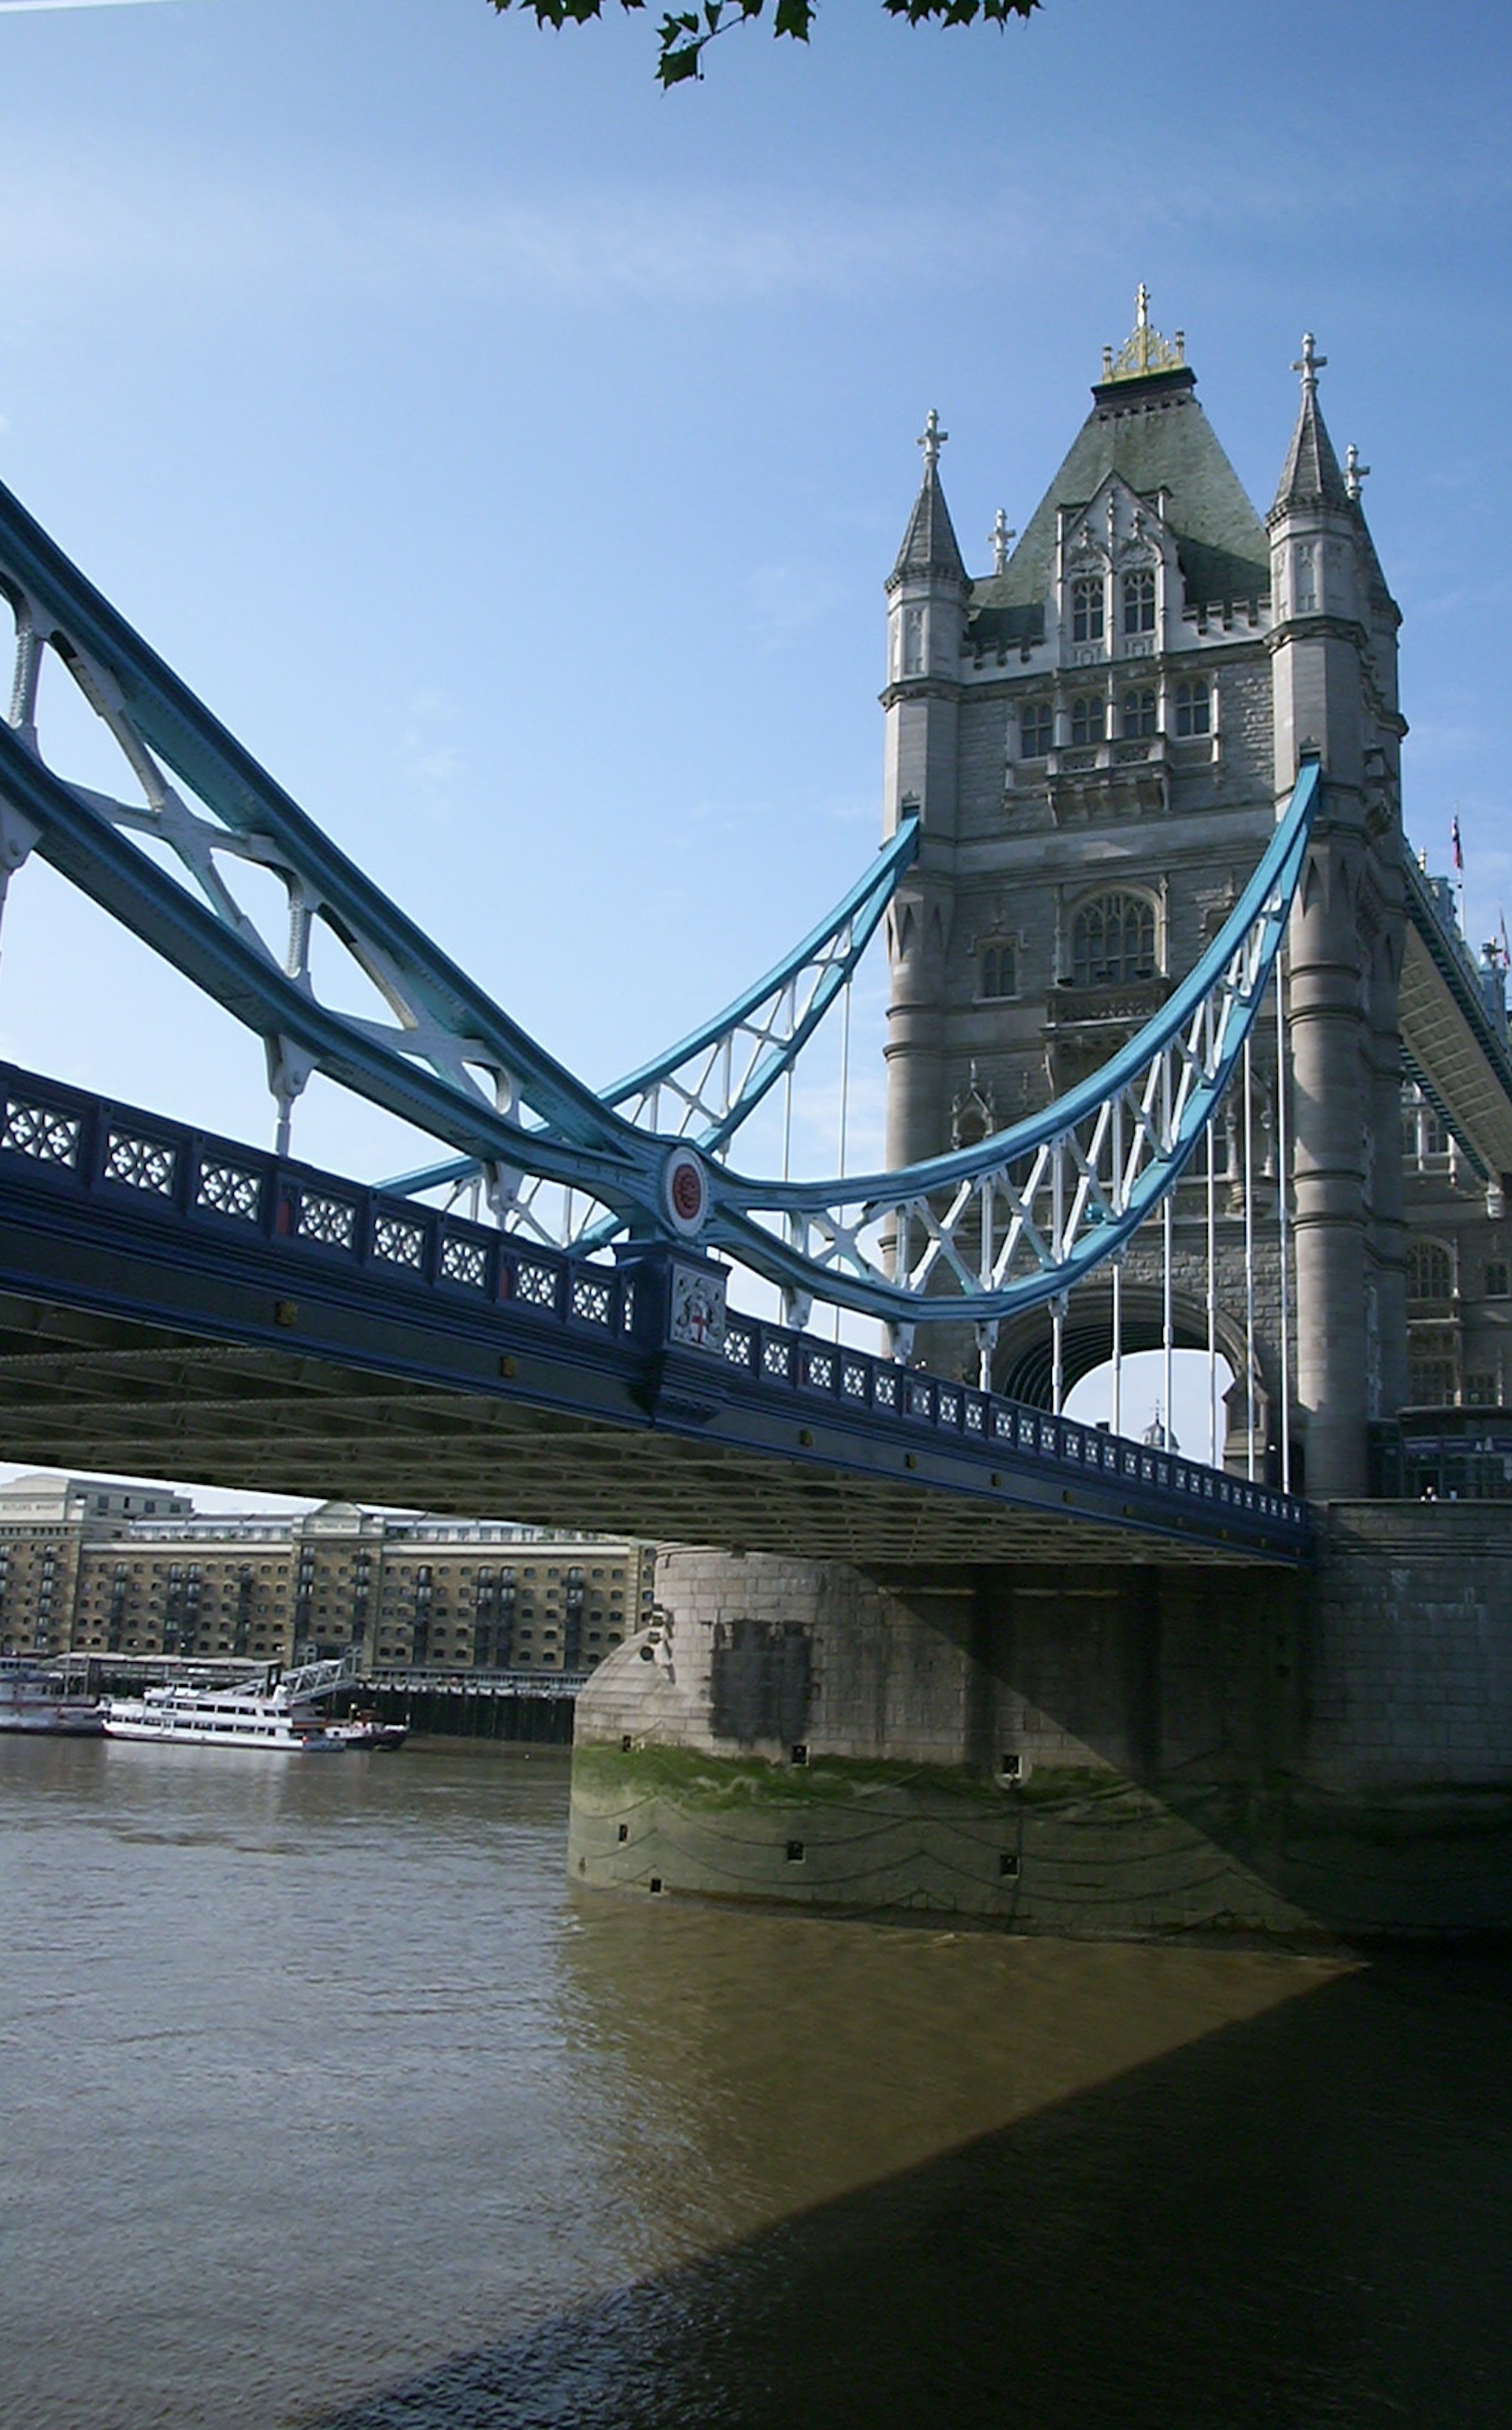
tree, water, sky, bridge, building, city, river, suspension bridge, landmark, tower bridge, places of interest, england, capital, london, tourist attraction, united kingdom, river thames, fixed link